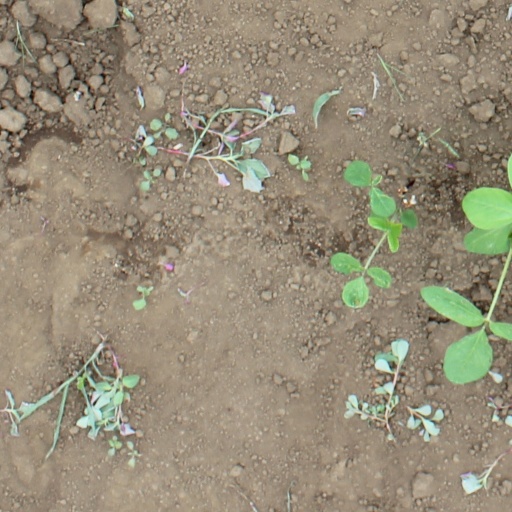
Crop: soybean